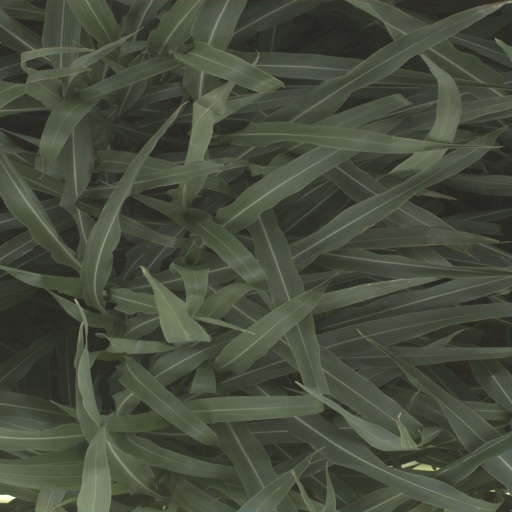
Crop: sorghum